Olympia-Stadion (Berlin U-Bahn)

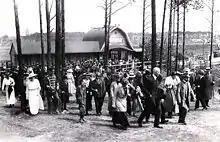
"Bahnhof Stadion" in 1913

The "Stadion" station was opened on 8 June 1913, together with the "Deutsches Stadion", the predecessor of the Olympic Stadium. Due to World War I, the 1916 Summer Olympics, for which the building of the stadium was intended, were cancelled and regular train service at the "Stadion" station was not available until 1922. Subsequent to Berlin's successful application for the 1936 Summer Olympics, the renowned U-Bahn architect Alfred Grenander redesigned the building and the station was named "Reichssportfeld".